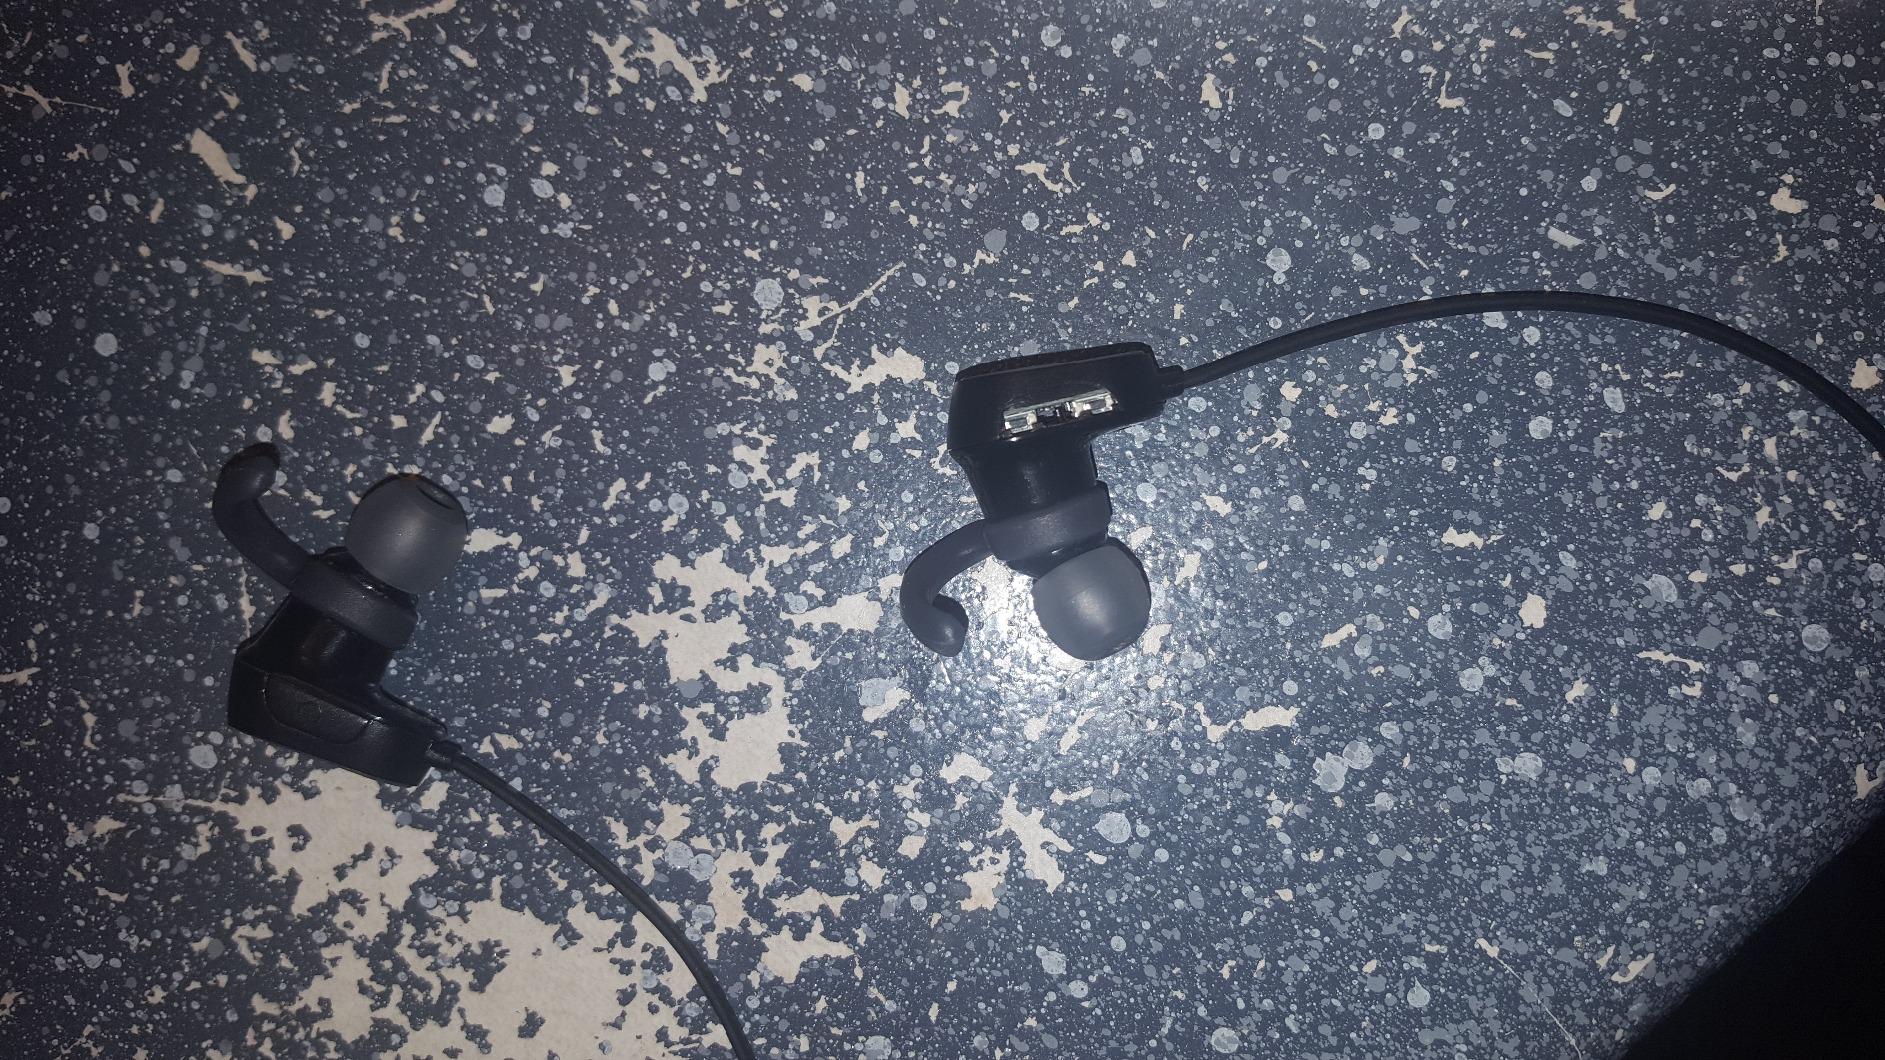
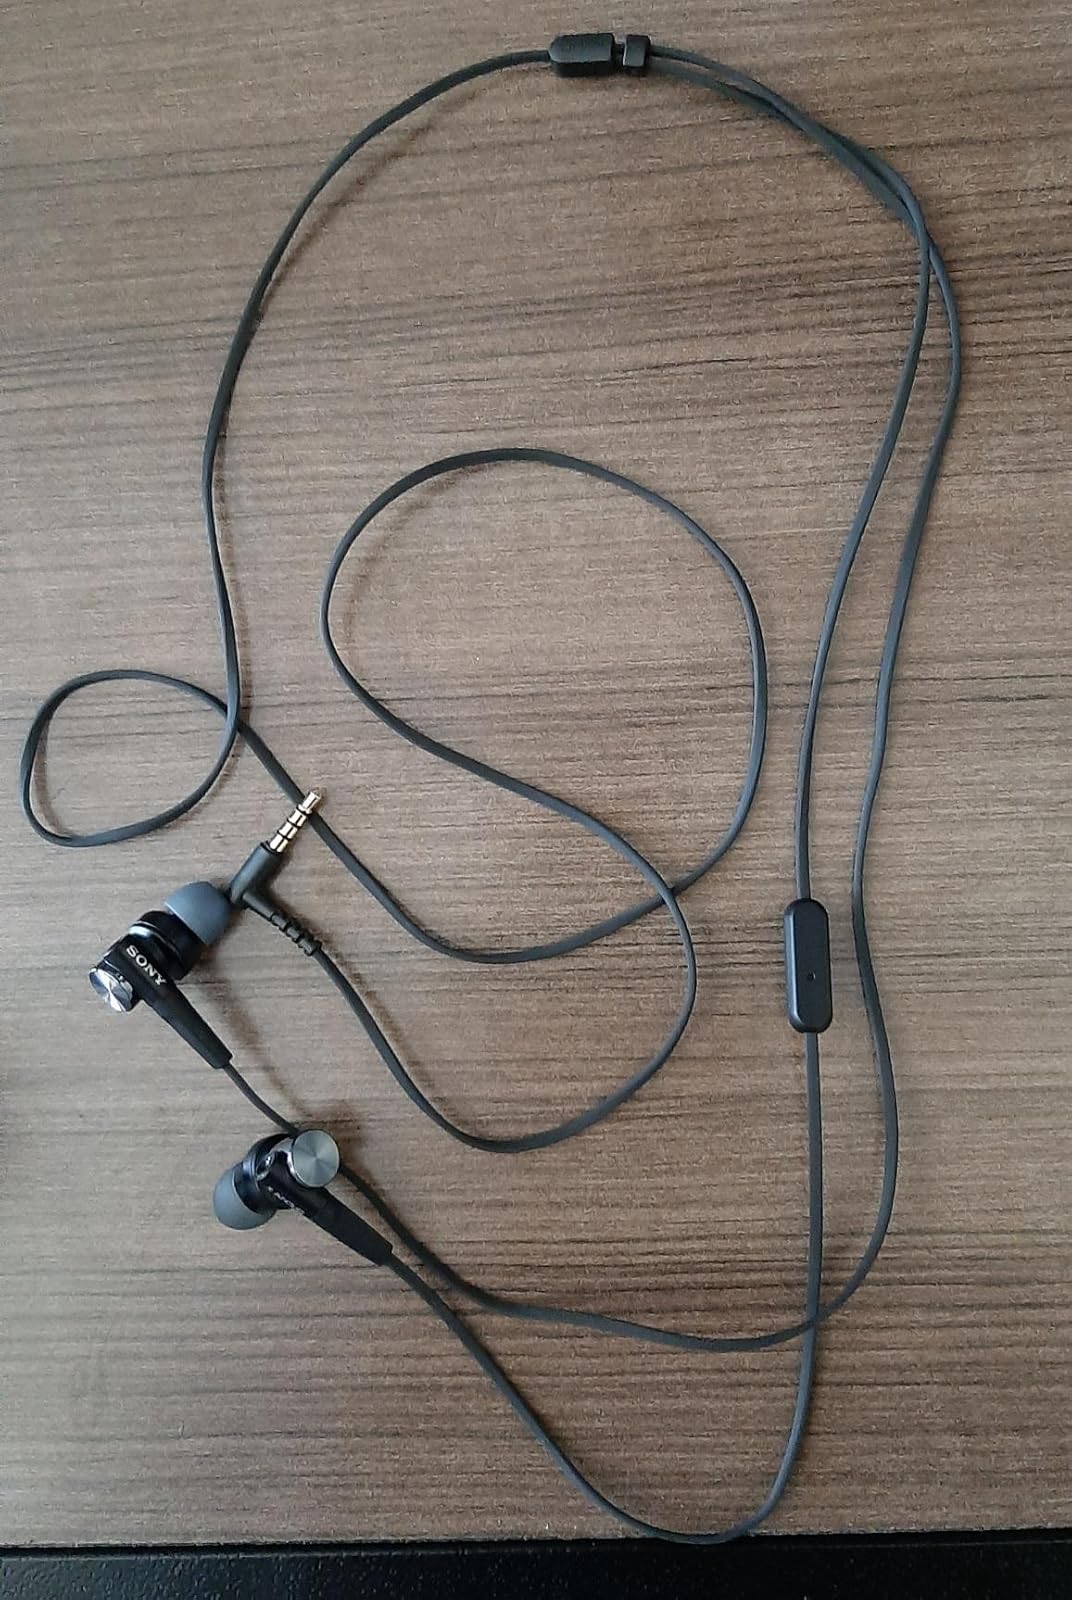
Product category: headphones
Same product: no